Christian Rose

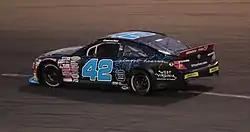
Rose's No. 42 car during the West Series race at All American Speedway in 2021

Rose made his ARCA Menards Series West debut in 2021. He made his debut at the Las Vegas Motor Speedway Bullring, finishing 10th. He followed that up finishing 7th at the All-American Speedway.